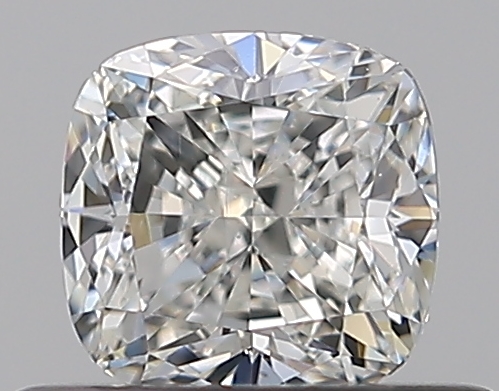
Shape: cushion
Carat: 0.51
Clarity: VS2
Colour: H
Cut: EX
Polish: VG
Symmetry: VG
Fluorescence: F
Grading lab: GIA
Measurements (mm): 4.45 x 4.36 x 3